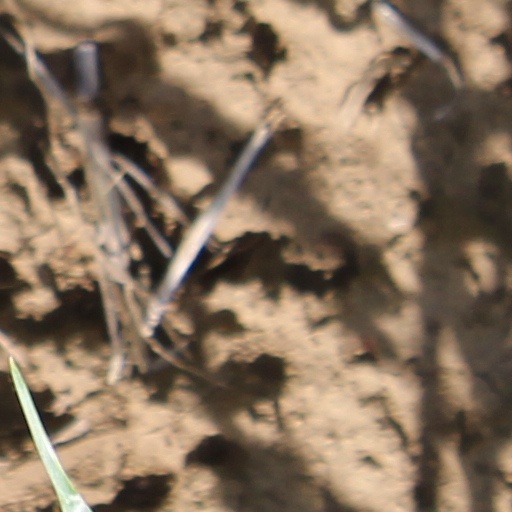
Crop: wheat